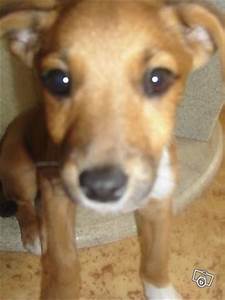
Label: cane